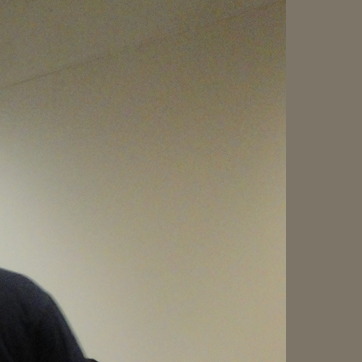
Material: painted